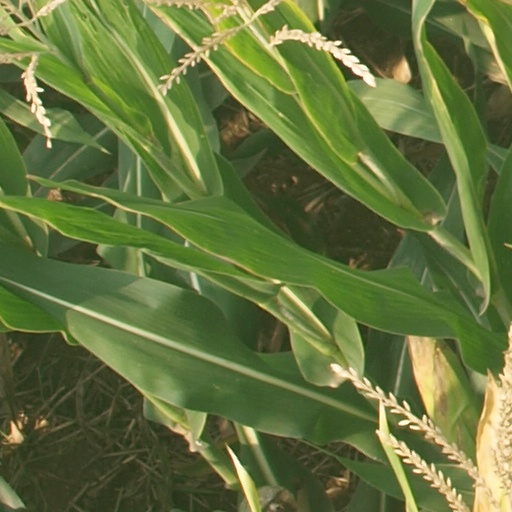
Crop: maize; corn